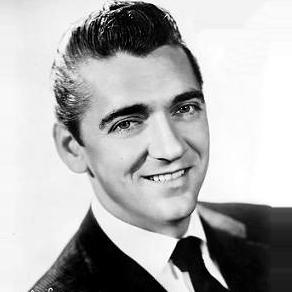
Age: 32